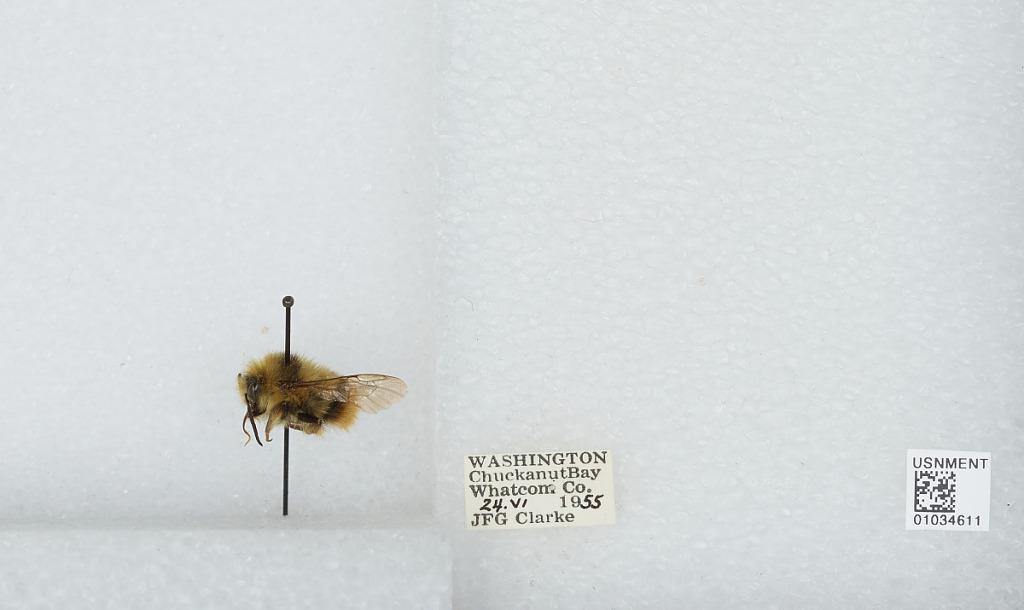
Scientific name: Bombus (Pyrobombus) mixtus Cresson
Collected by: J. Clarke
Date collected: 1955-6-24
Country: United States
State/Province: Washington
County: Whatcom
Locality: Chuckanut Bay
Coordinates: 48.6833, -122.492